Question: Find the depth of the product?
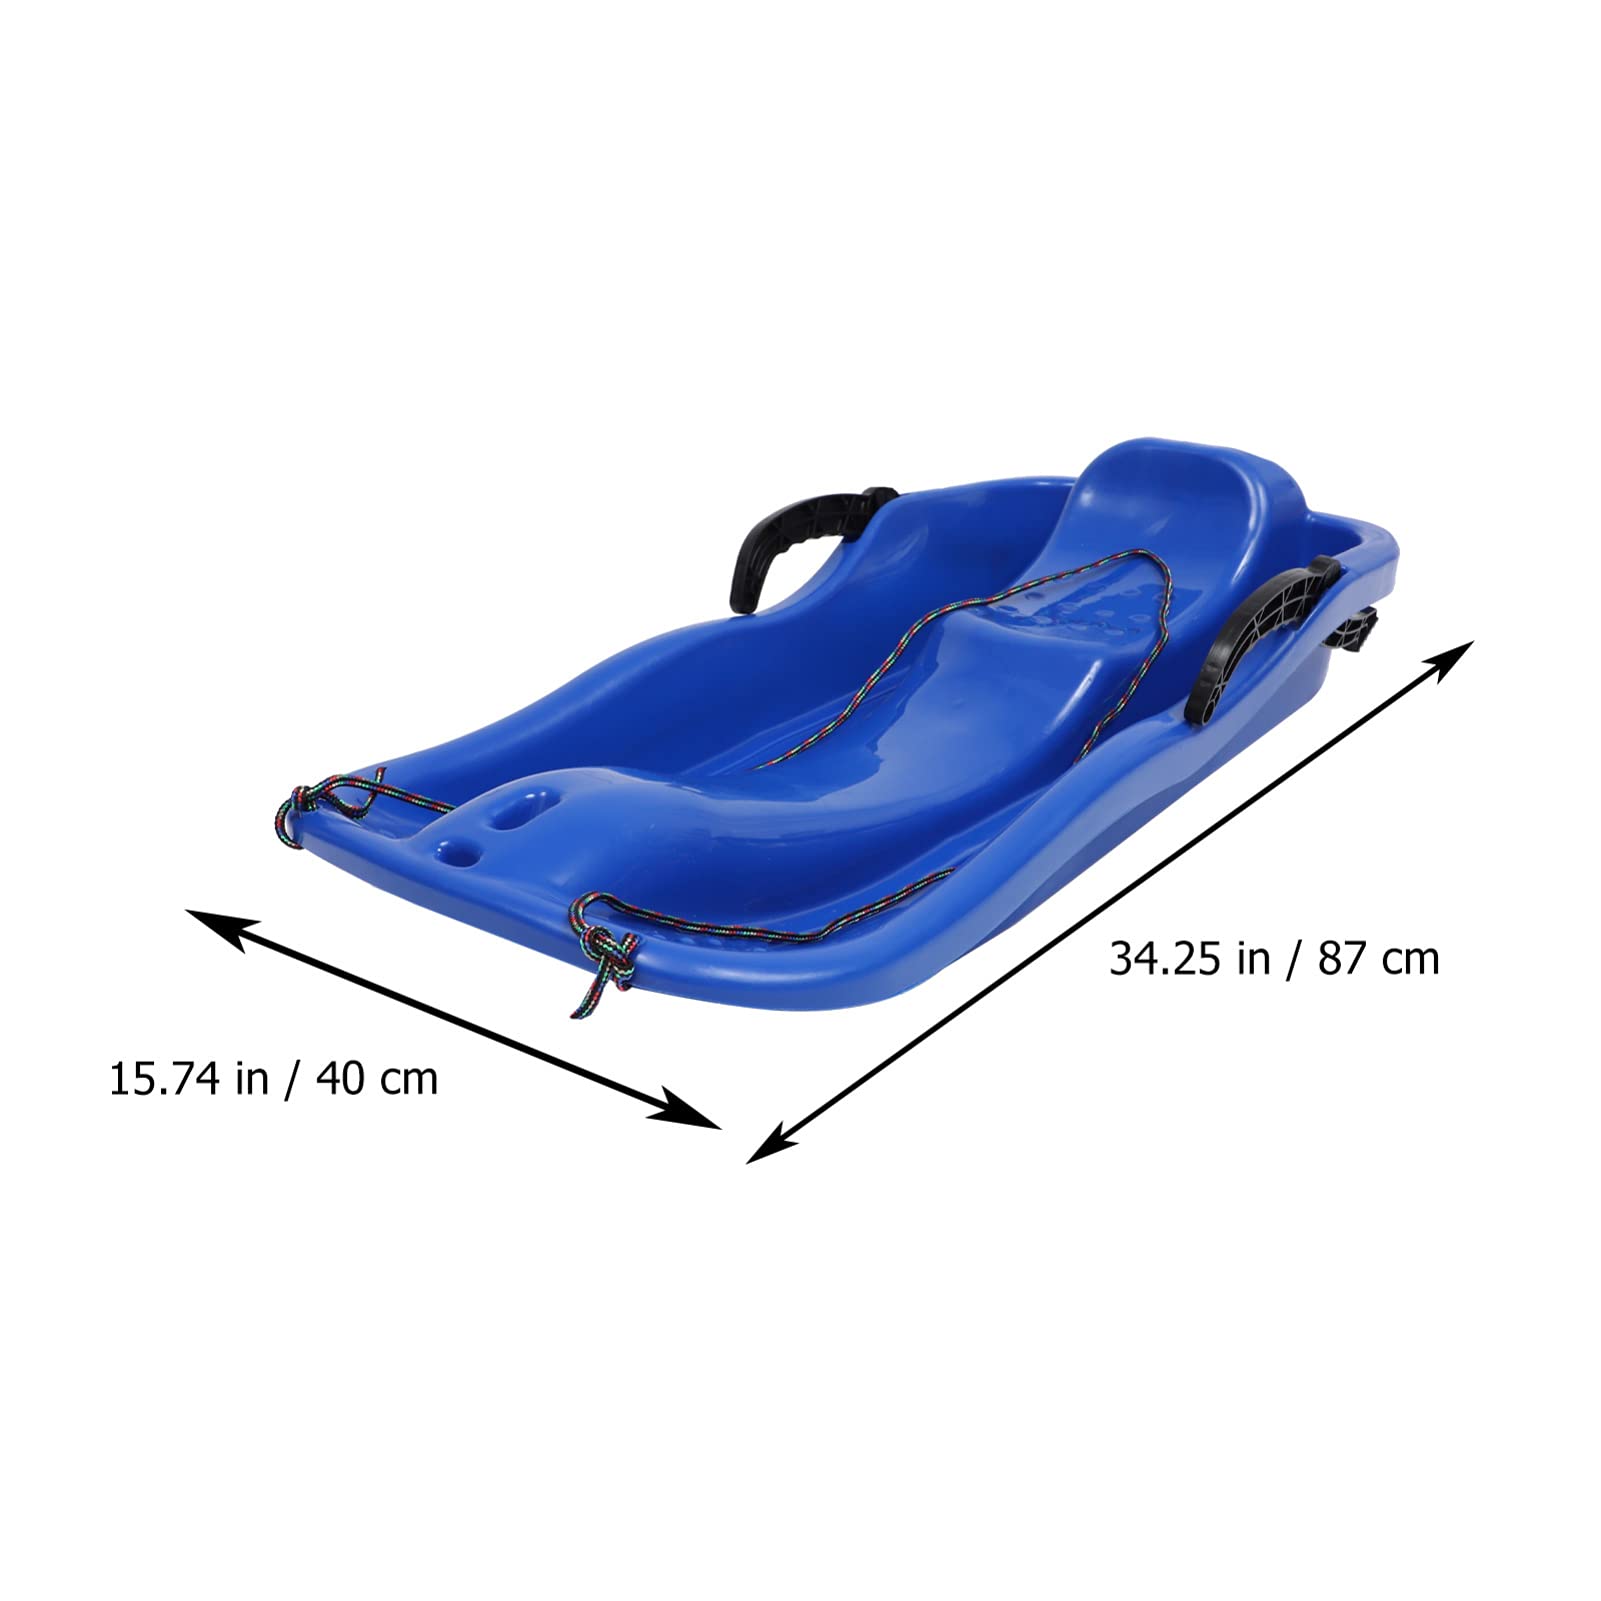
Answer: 34.25 inch